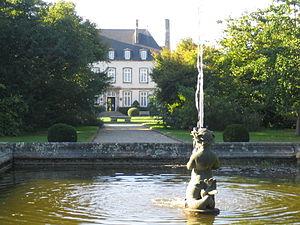
jardin de la ville bague
La Ville Bague est une malouinière, du XVIIIᵉ siècle située sur la commune de Saint-Coulomb en Ille-et-Vilaine.